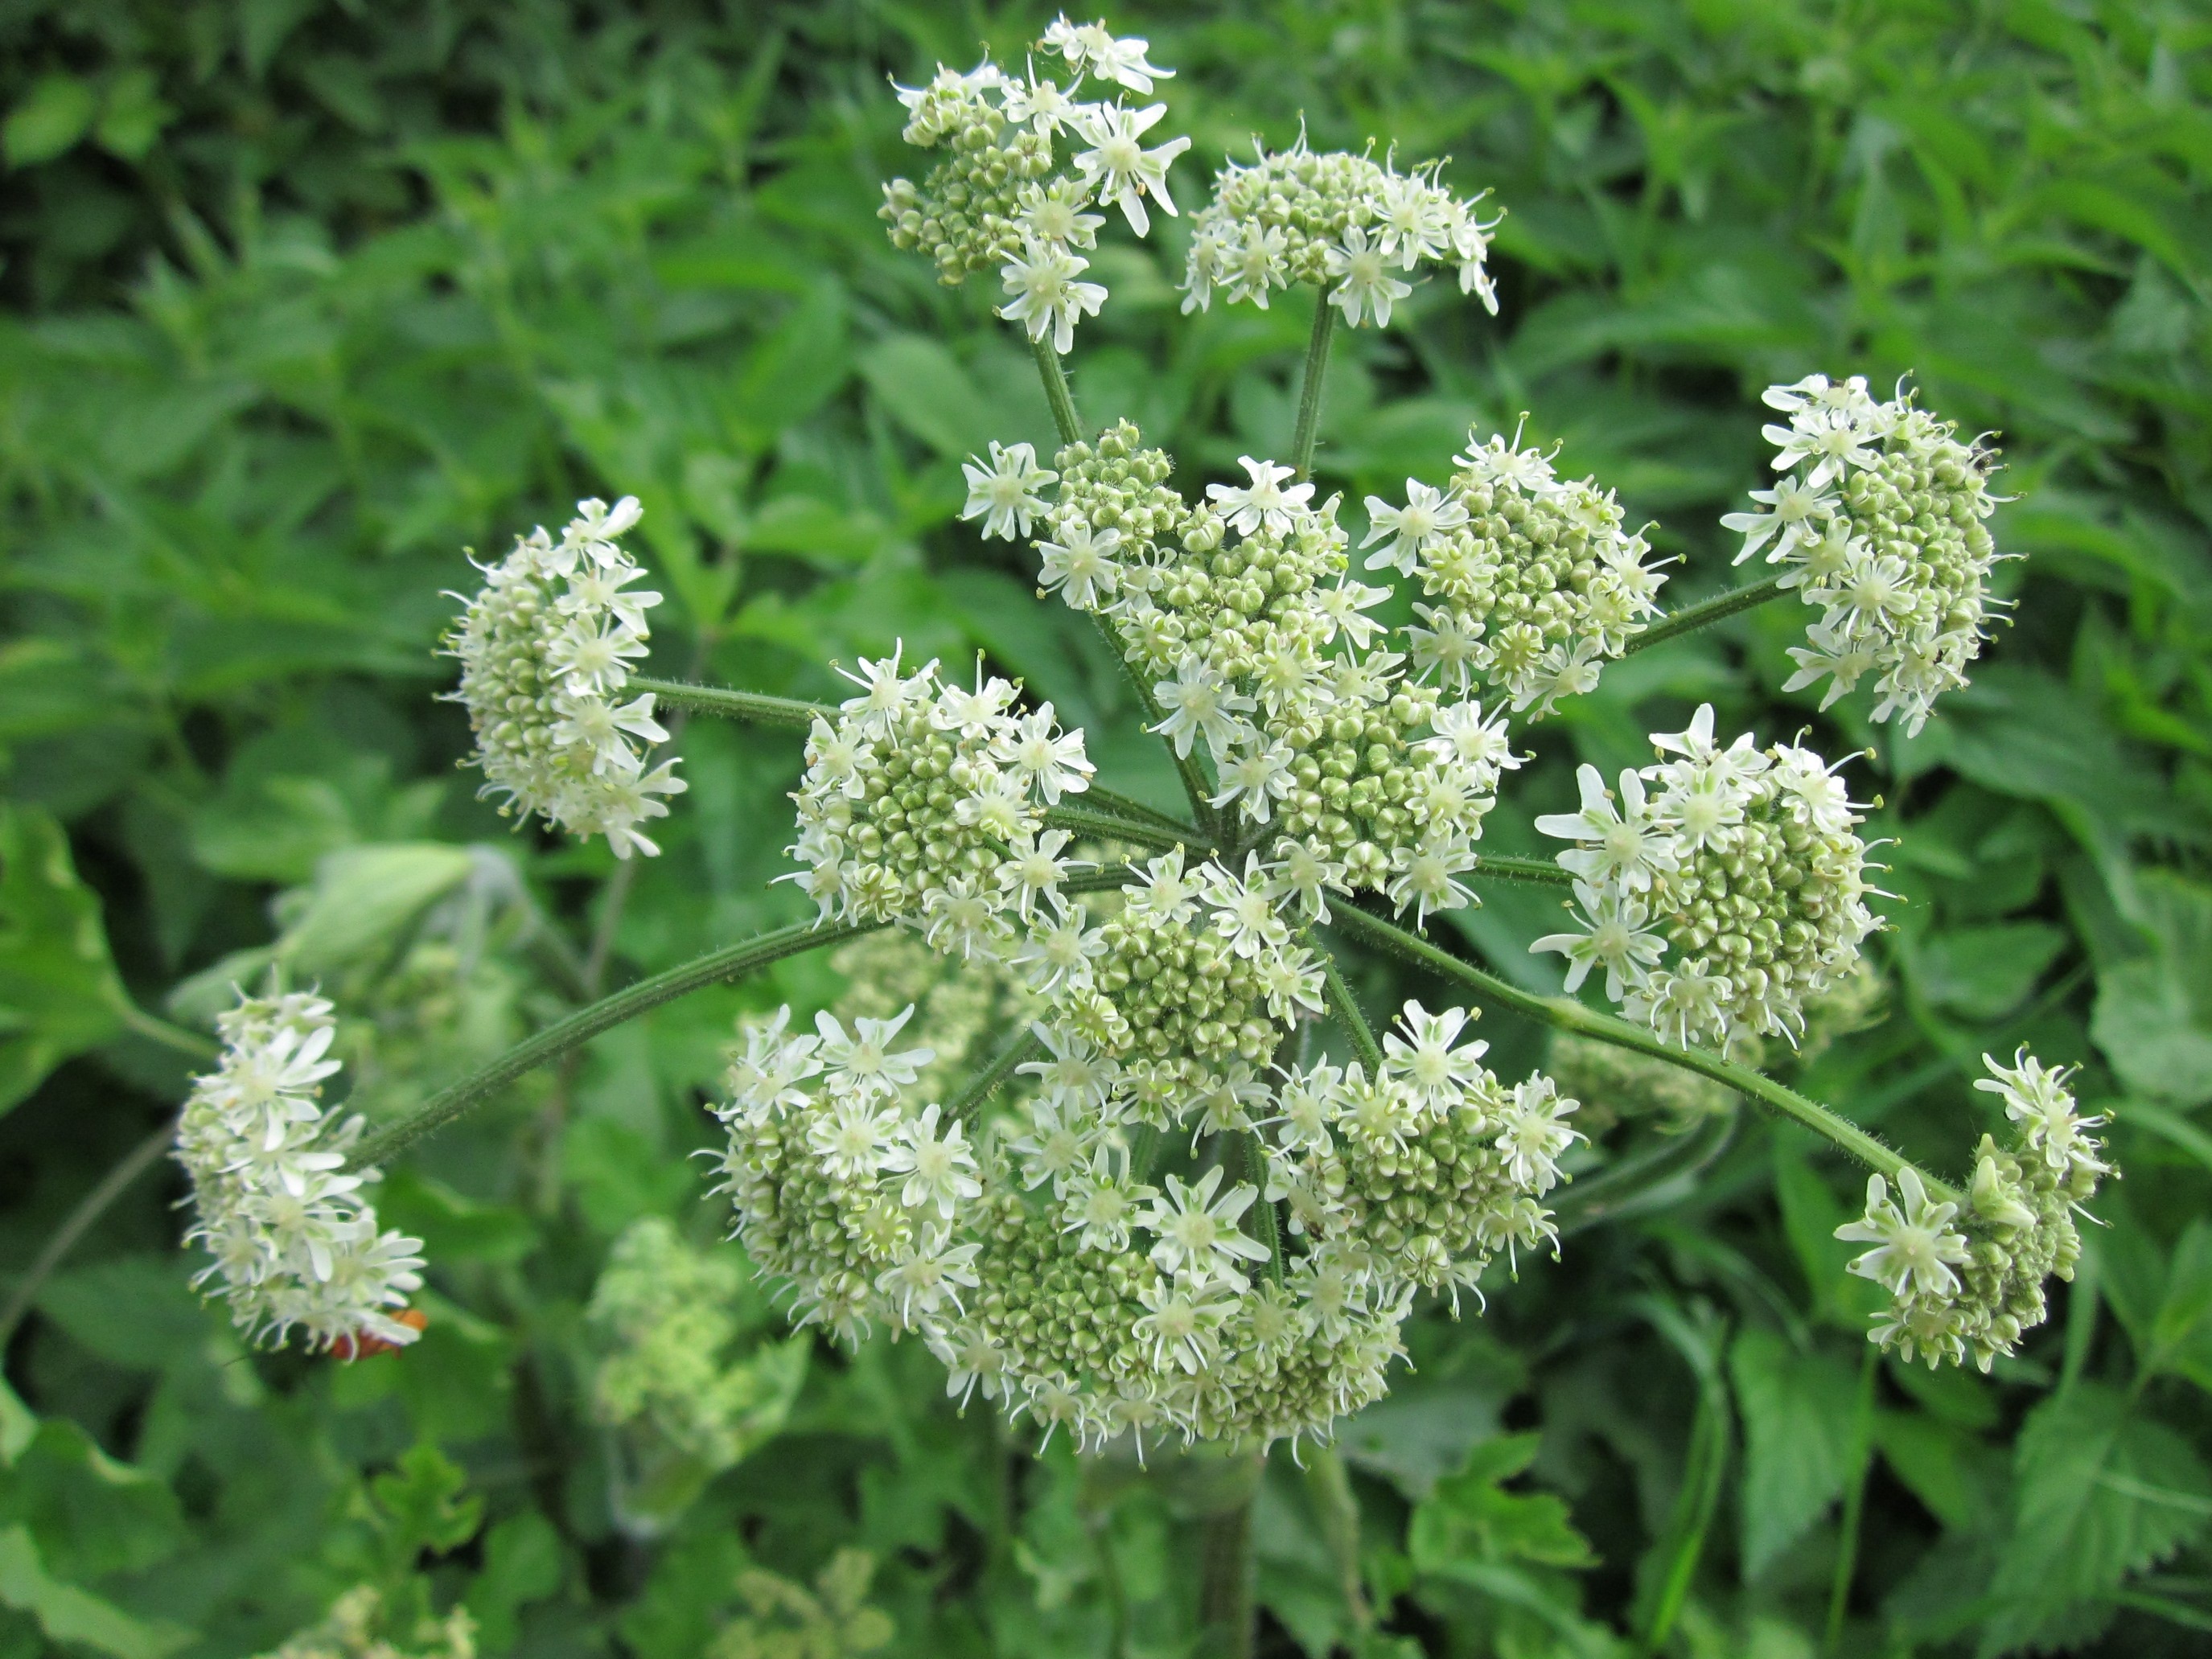
plant, flower, herb, produce, botany, flora, wildflower, shrub, toxic, meadowsweet, species, yarrow, inflorescence, anthriscus, flowering plant, hogweed, heracleum sphondylium, angelica, cow parsley, subshrub, eltrot, common hogweed, land plant, apiales, parsley family, cicely